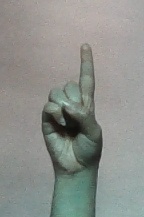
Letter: bb